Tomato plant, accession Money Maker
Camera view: horizontal (90 deg, fisheye); turntable rotation: 120 degrees
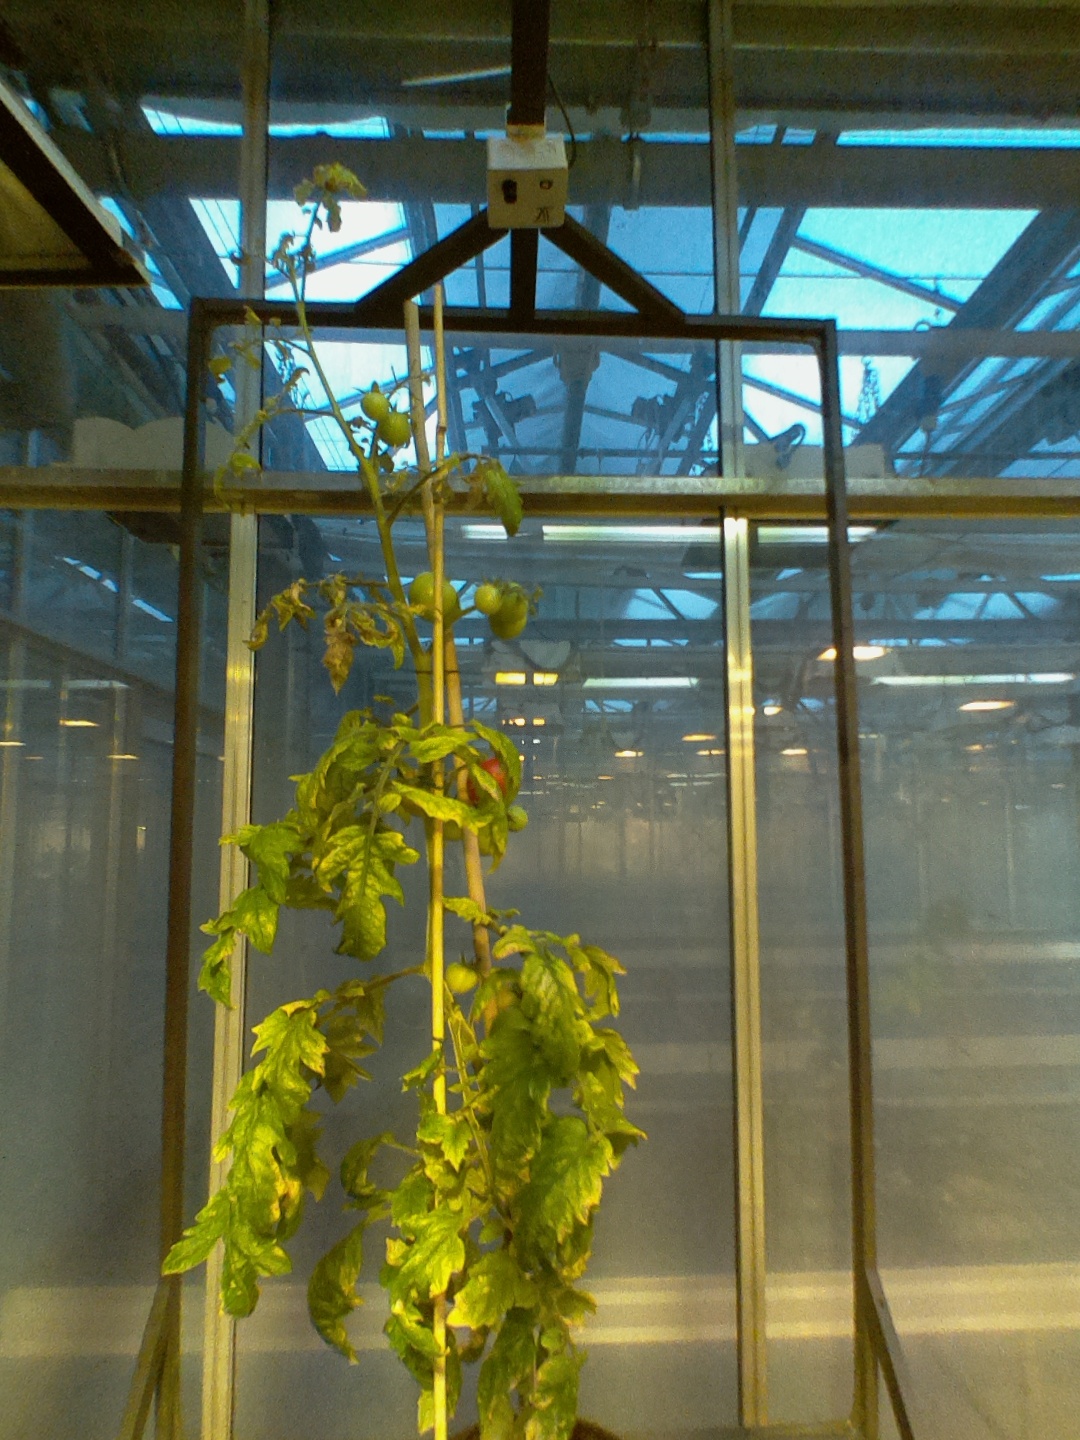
BBCH growth stage 81: 10%-20% of fruits show typical fully ripe color